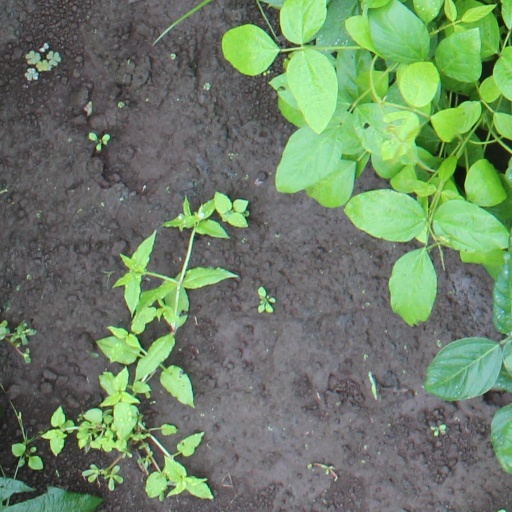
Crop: soybean